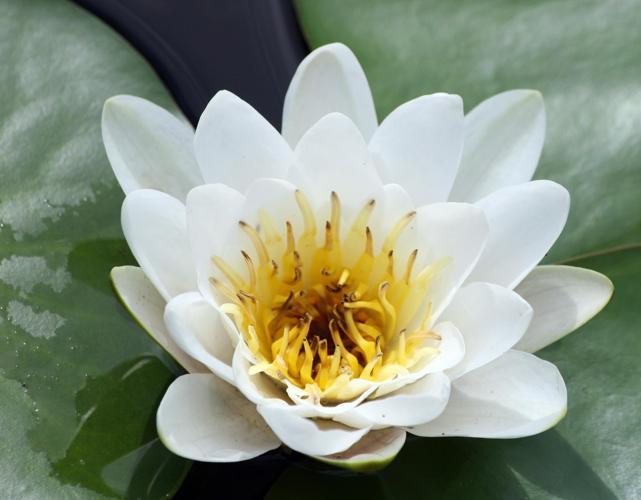
Label: water lily